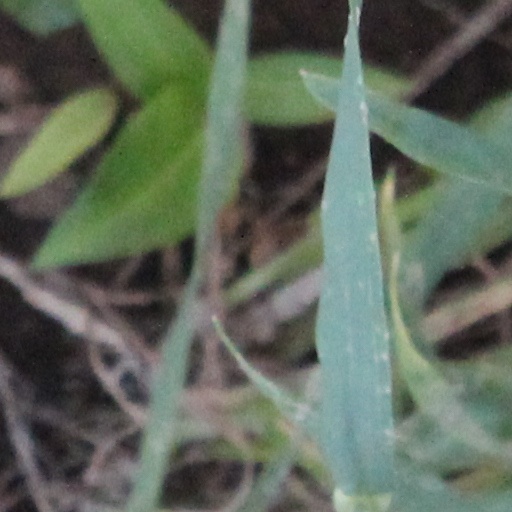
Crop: wheat